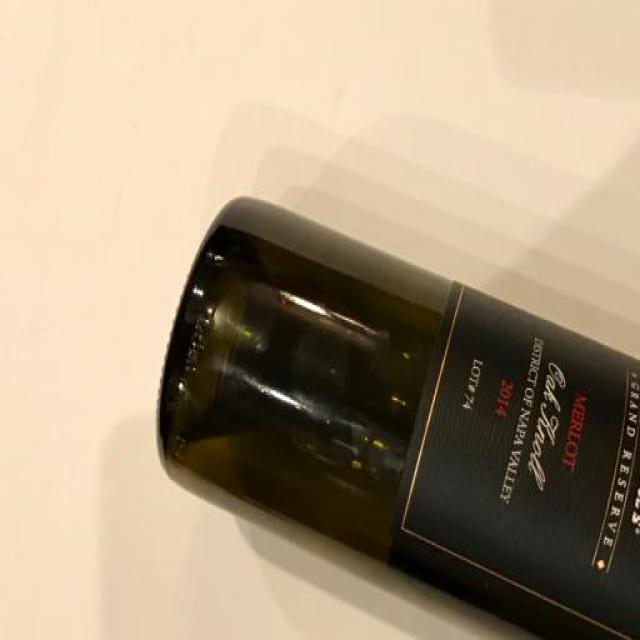
Label: Glass